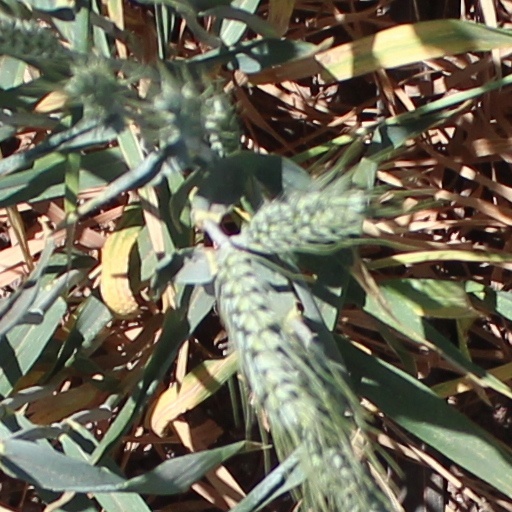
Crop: wheat